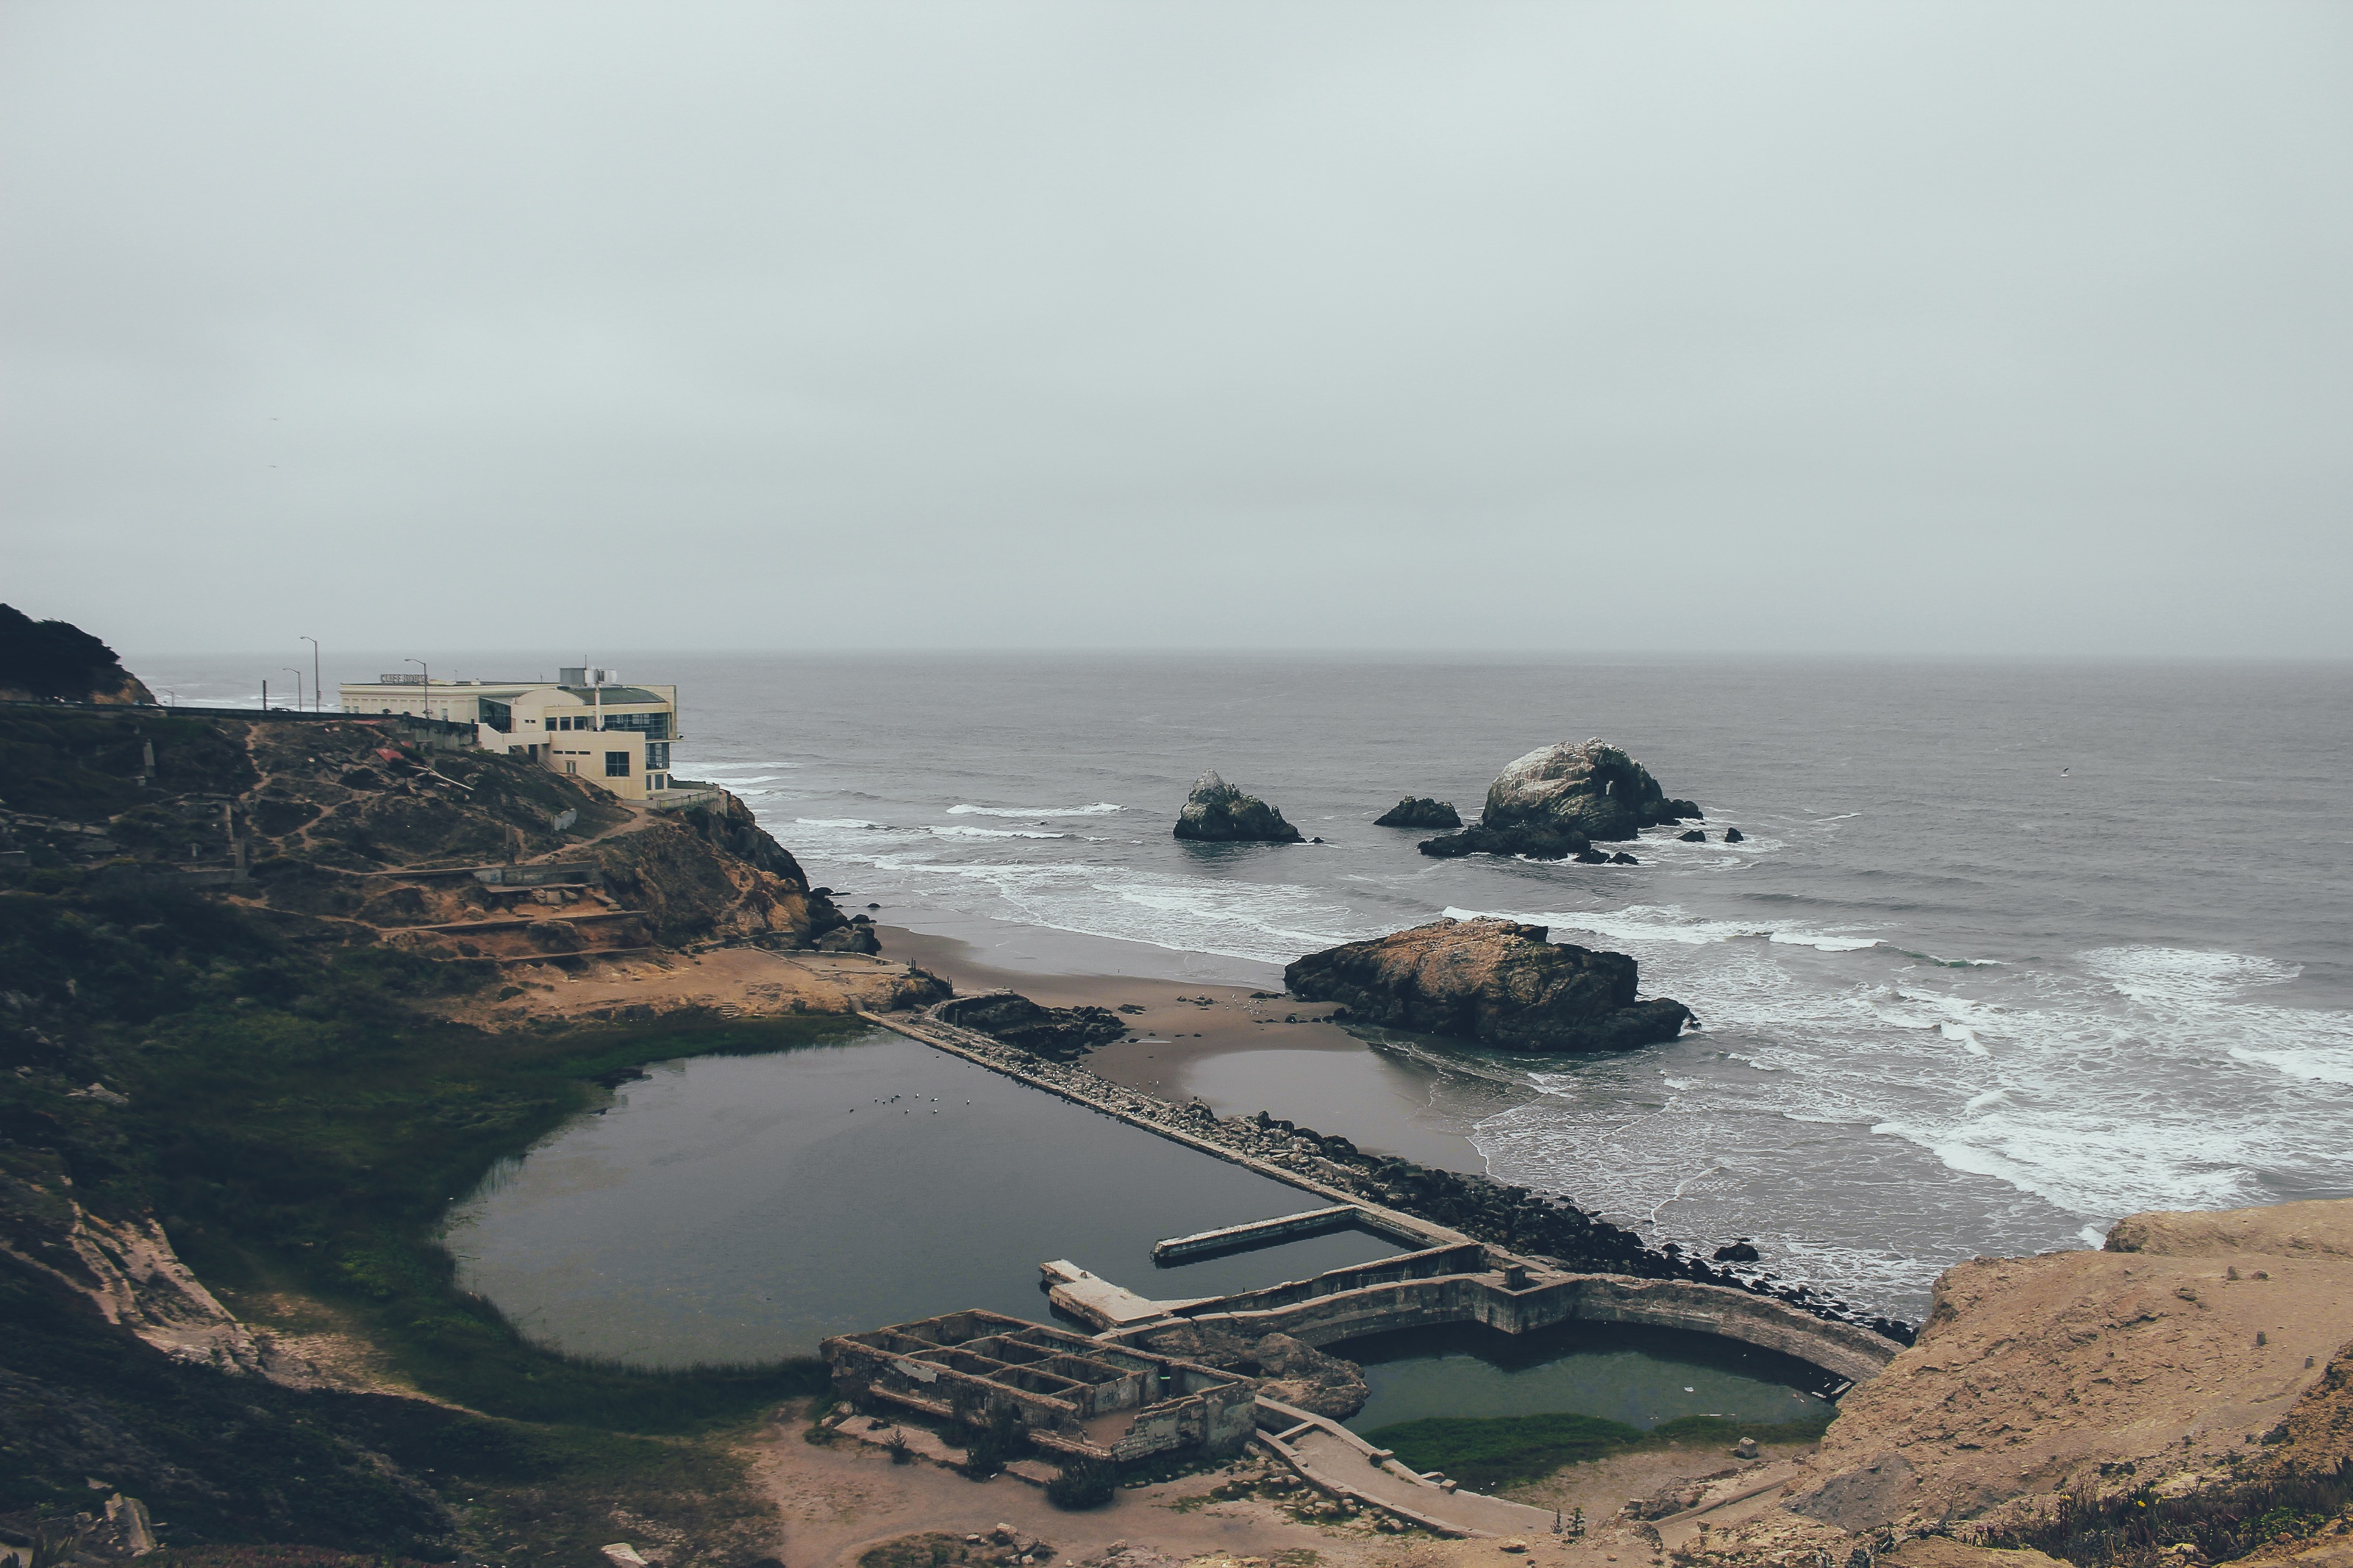
beach, sea, coast, water, rock, ocean, horizon, shore, wave, cliff, cove, tower, bay, terrain, body of water, breakwater, cape